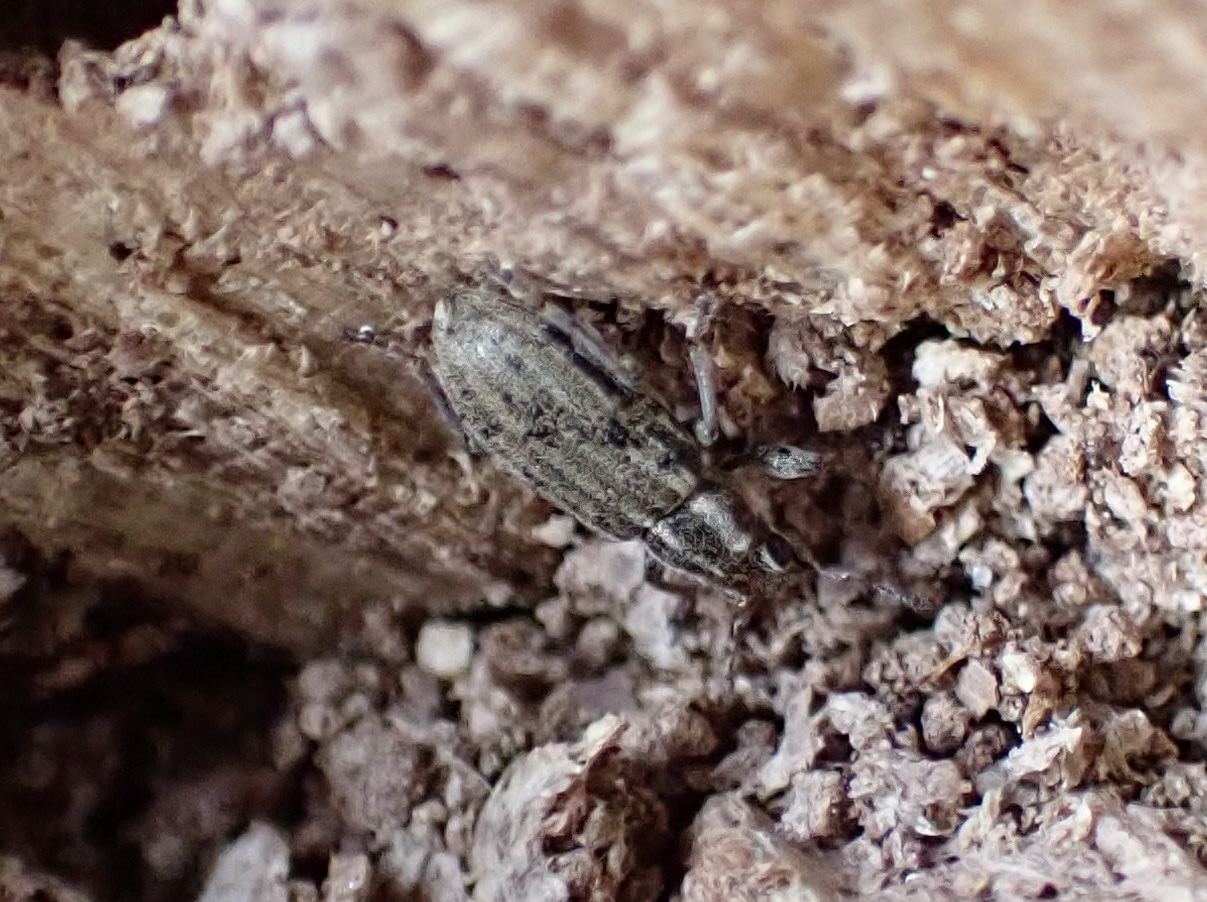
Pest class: pea_leaf_weevil